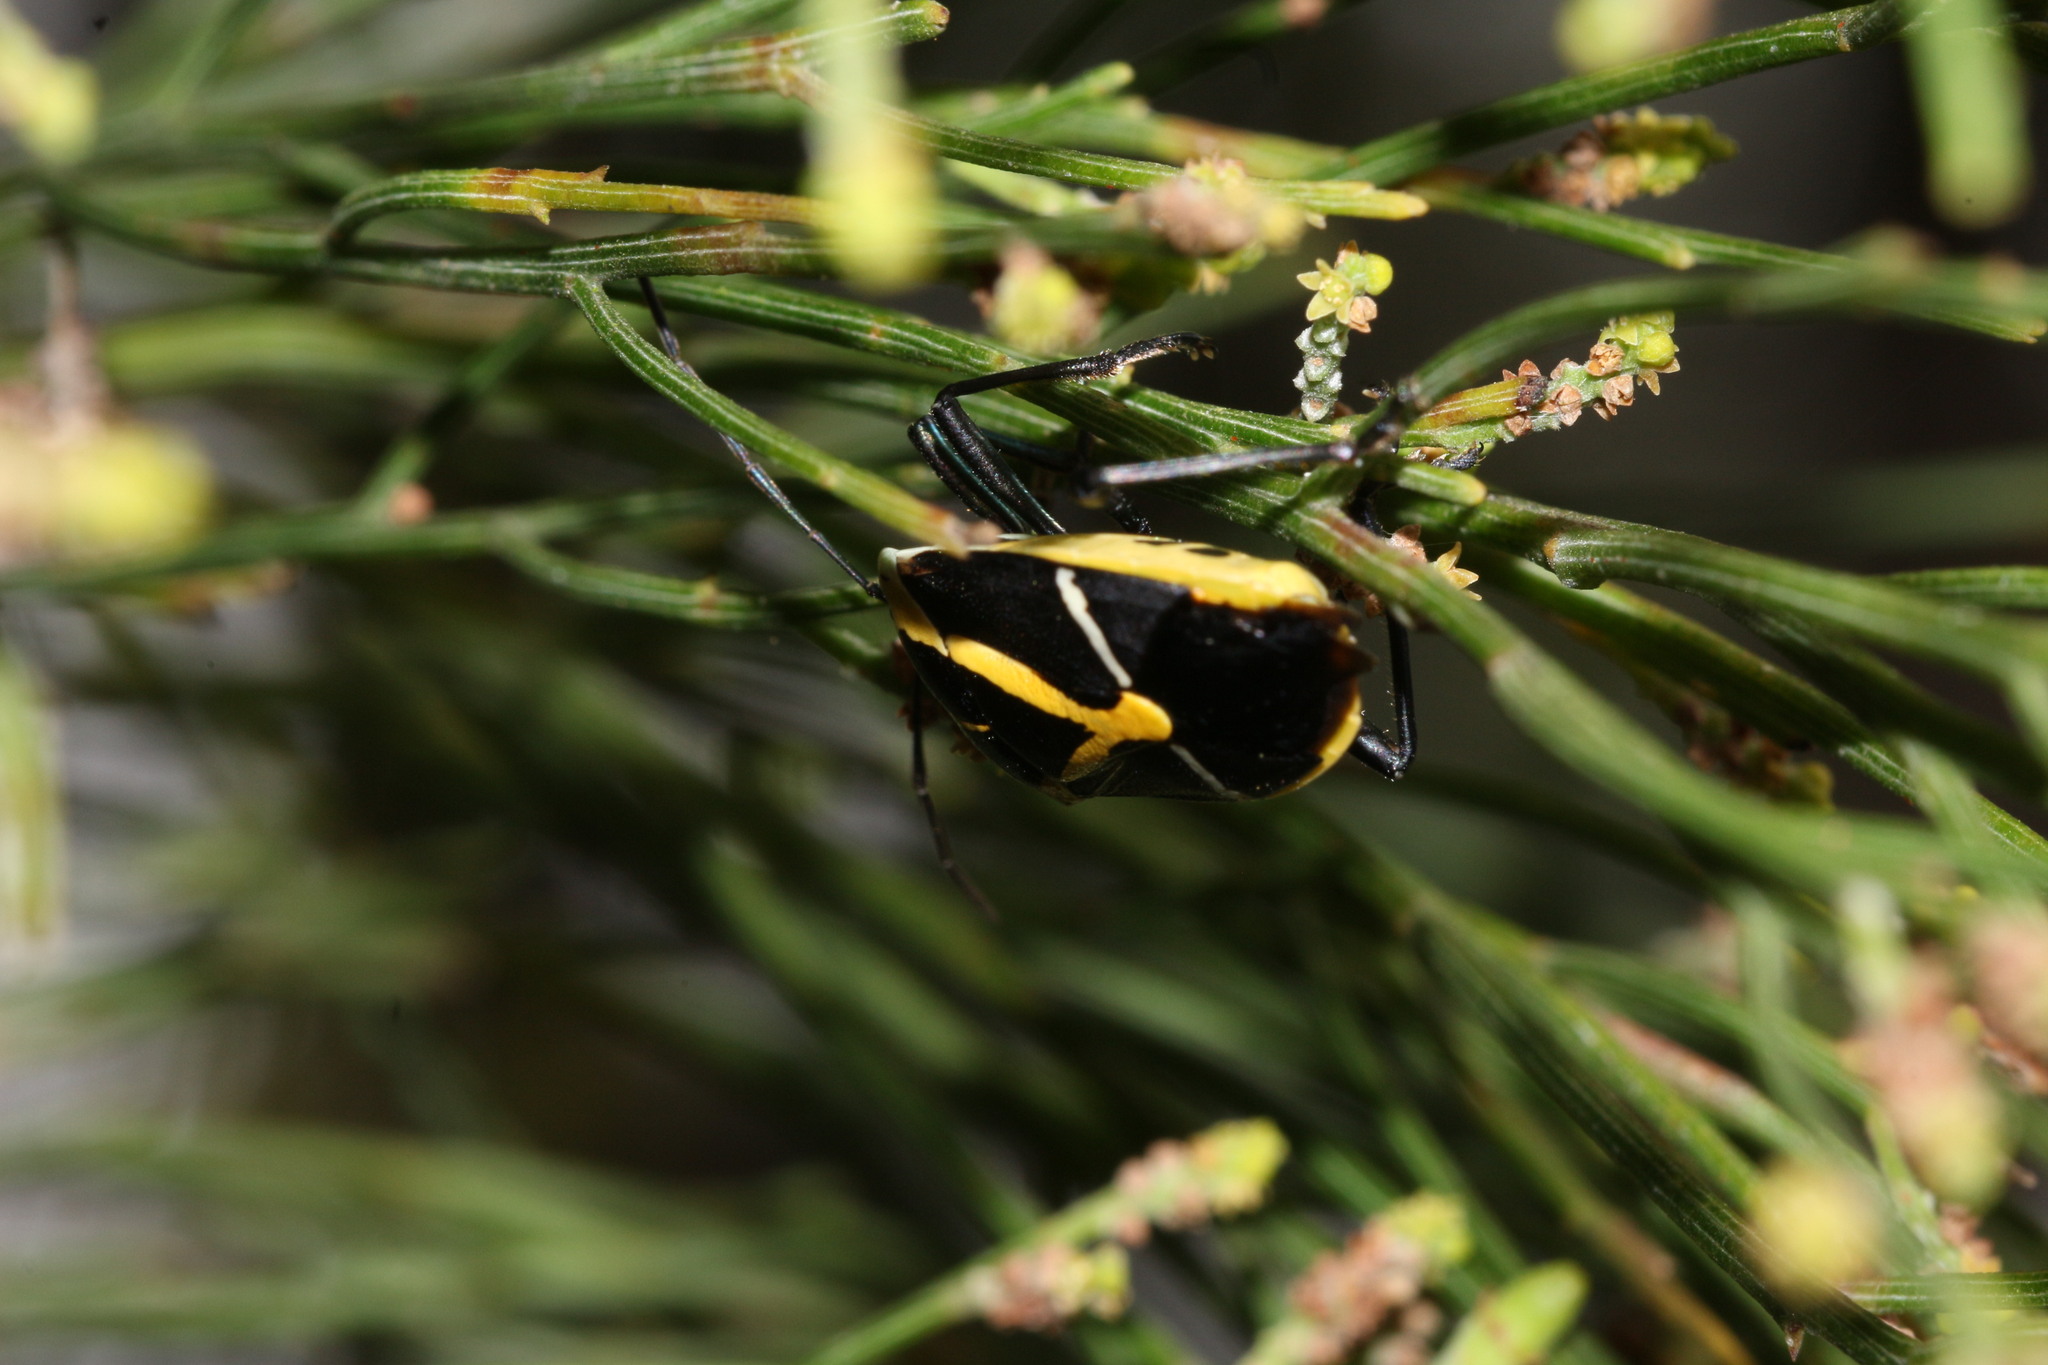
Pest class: stink_bug